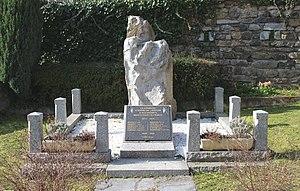
Monument aux morts d'Aspin-en-Lavedan (Hautes-Pyrénées)
Aspin-en-Lavedan est une commune française située dans le département des Hautes-Pyrénées, en région Occitanie.